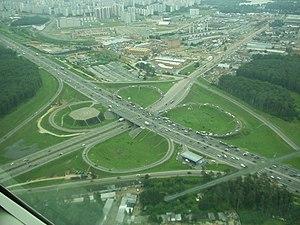
Une route européenne est une route du réseau routier européen dont la numérotation est sous la responsabilité de la Commission économique pour l'Europe des Nations unies, en vertu d'un accord européen sur les artères internationales principales du trafic, fait à Genève le 15 novembre 1975.